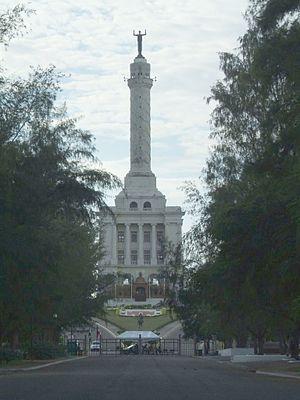
« Office National des Statistiques »